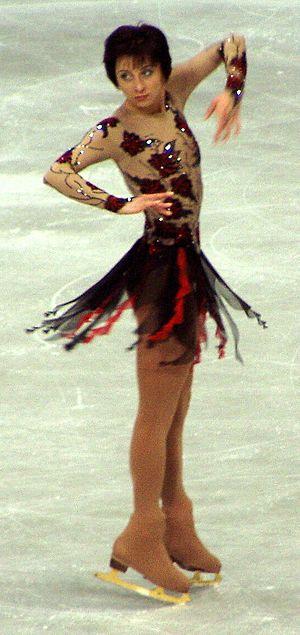
Elena Liashenko, née le 9 août 1976 à Kiev, en Union soviétique, est une patineuse artistique ukrainienne. Elle est vice-championne d'Europe en 2004.